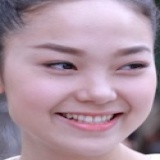
ca sĩ Minh Hằng